El Monte Legion Stadium

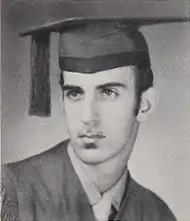
Frank Zappa "(pictured in 1958)" and Ray Collins collaborated on writing the song "Memories of El Monte" in 1962.

Experiences at Legion Stadium led Frank Zappa and Ray Collins to write the 1962 song "Memories of El Monte", which was named after an eponymous LP compilation produced by Laboe. Zappa had presented the song to Laboe, who agreed to produce it as a single for his label Original Sound Recordings. Laboe prevailed upon Cleve Duncan from The Penguins to sing the lead, with members of The Viceroys, a local band, singing backing vocals; he also asked Zappa to amend the lyrics so as to mention the groups included on the "Memories of El Monte" LP. The song's second verse mentions these groups and quotes from their songs, while Duncan performs vocal impersonations of them. The song concludes with an evocation of El Monte and Legion Stadium.